Tourism in El Salvador

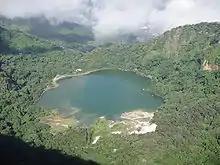
Alegría Lake "The Emerald of America".

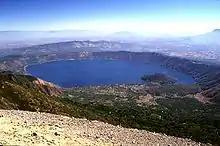
Lake Coatepeque in the west of the country

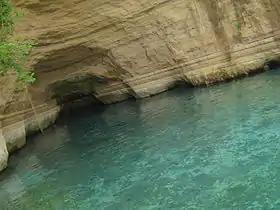
Moncagua, San Miguel.

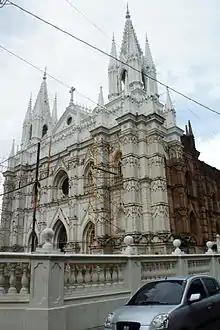
Cathedral of Santa Ana, in 2012

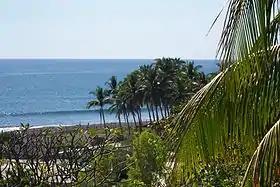
Beach of municipality of La Libertad.

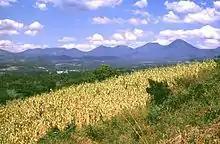
View of the mountain Apaneca-Ilamatepec.

In 1994, 181,000 tourists visited El Salvador, generating US$28.8 million in tourism revenue. Three years later, a specialized governing body was created called "Salvadoran Tourism Corporation" (Corporación Salvadoreña de Turismo) (Corsatur), and in 1997, 387,000 tourists visited, generating US$74.7 million.